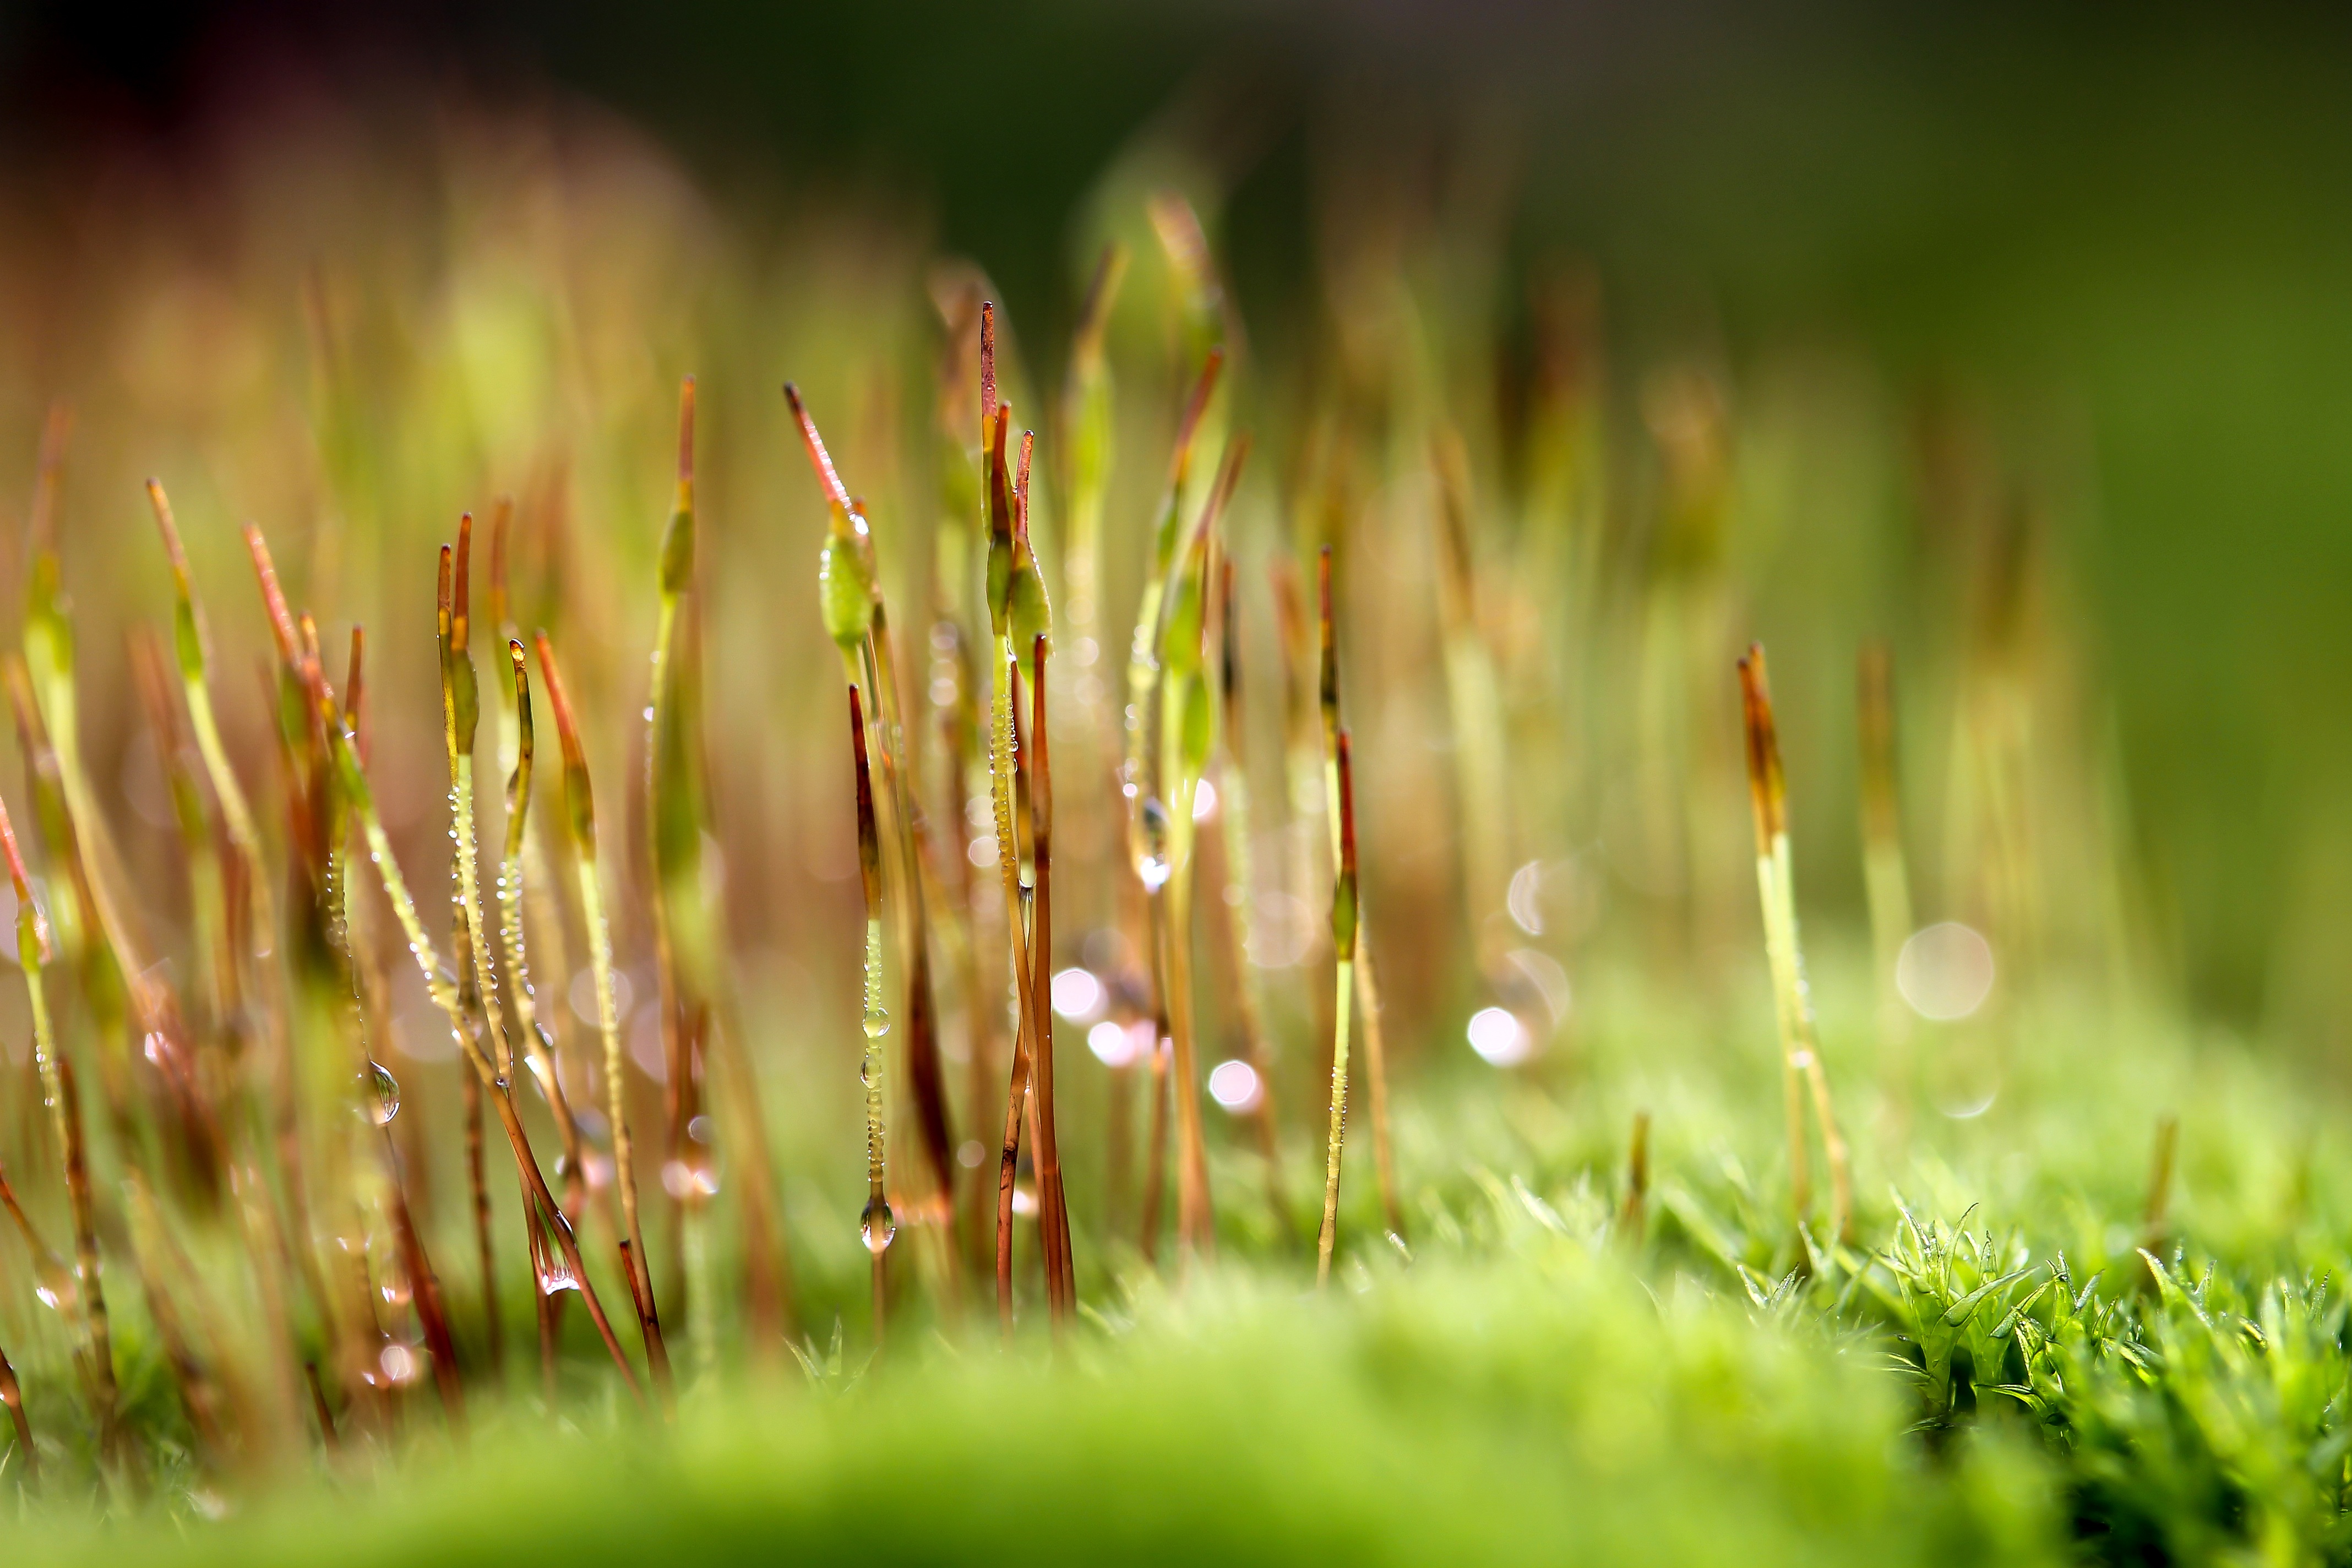
nature, grass, branch, dew, light, plant, field, lawn, meadow, prairie, sunlight, leaf, flower, moss, green, macro, botany, flora, close up, grassland, habitat, moisture, macro photography, moss flower, grass family, plant stem